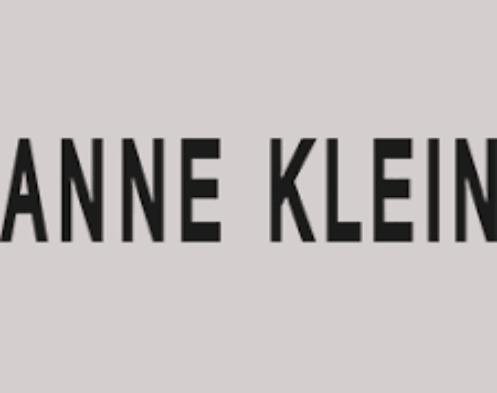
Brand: Anne Klein
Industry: Clothes